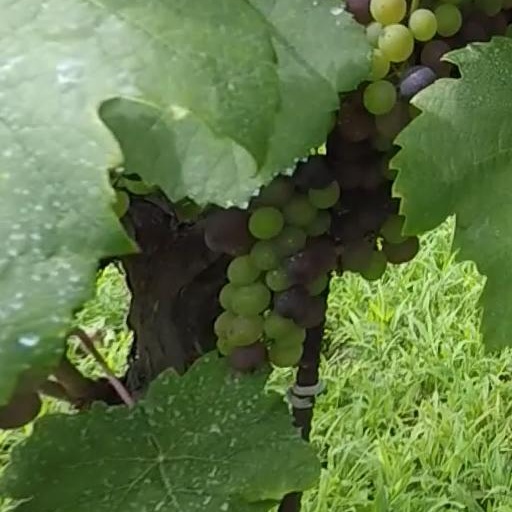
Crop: grape